White Ladies Priory

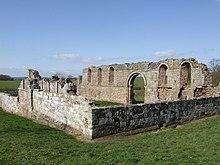
The view from the south-east. The large arch marks the entrance to the north transept. To the left of it can be seen the nave north wall and windows; to the right the chancel.

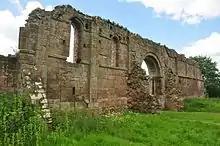
The substantial remains of the north wall

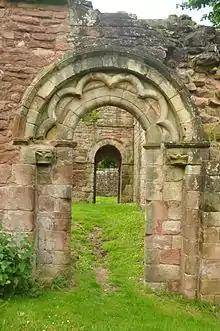
The scalloped arch leading from the north transept, viewed from the west

The church building was a simple cruciform, sandstone structure, with a nave of five bays, and a chancel of three bays. The transepts were small and without chapels. Today, the lay-out of the building is still easy to discern, although little remains of either transept, and only the north wall of the nave and chancel is fairly intact. There is a fine, round-headed Romanesque arch leading into the north transept, through which the residents would have passed to reach the cloister and the monastery. The windows on the north side are largely intact, making it easy to identify the bays of both nave and chancel. The south wall would have been windowed in the same way. It seems that the stone for the church was obtained locally – perhaps even in a field adjacent to the site, as one of the fish ponds seems to have been created from a quarry scoop.